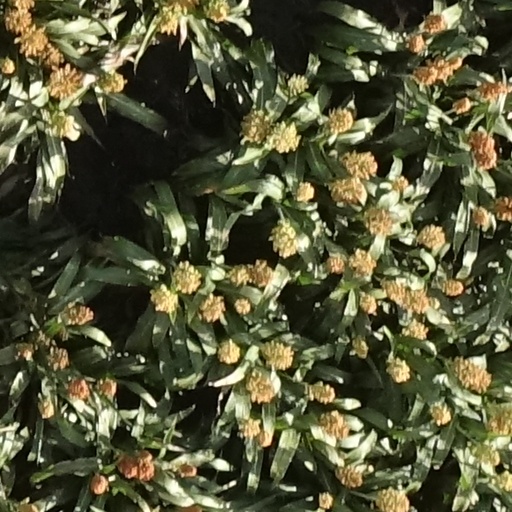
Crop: sorghum